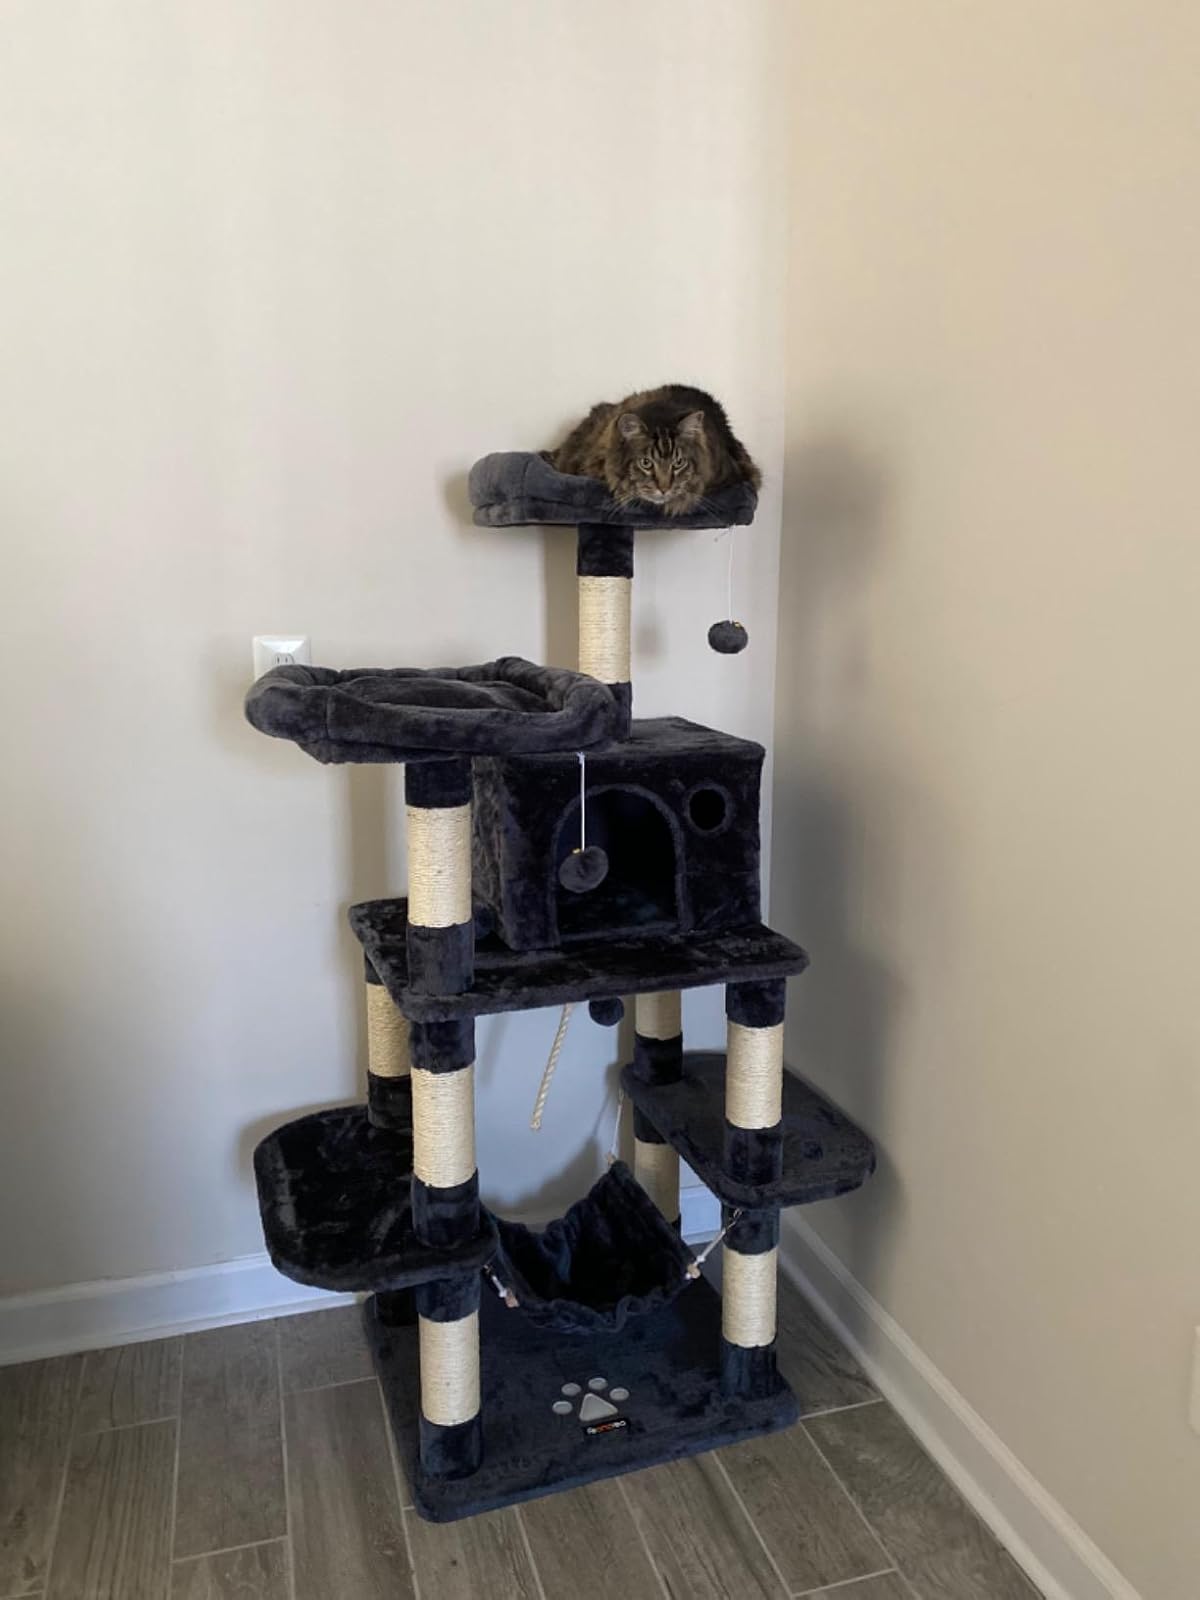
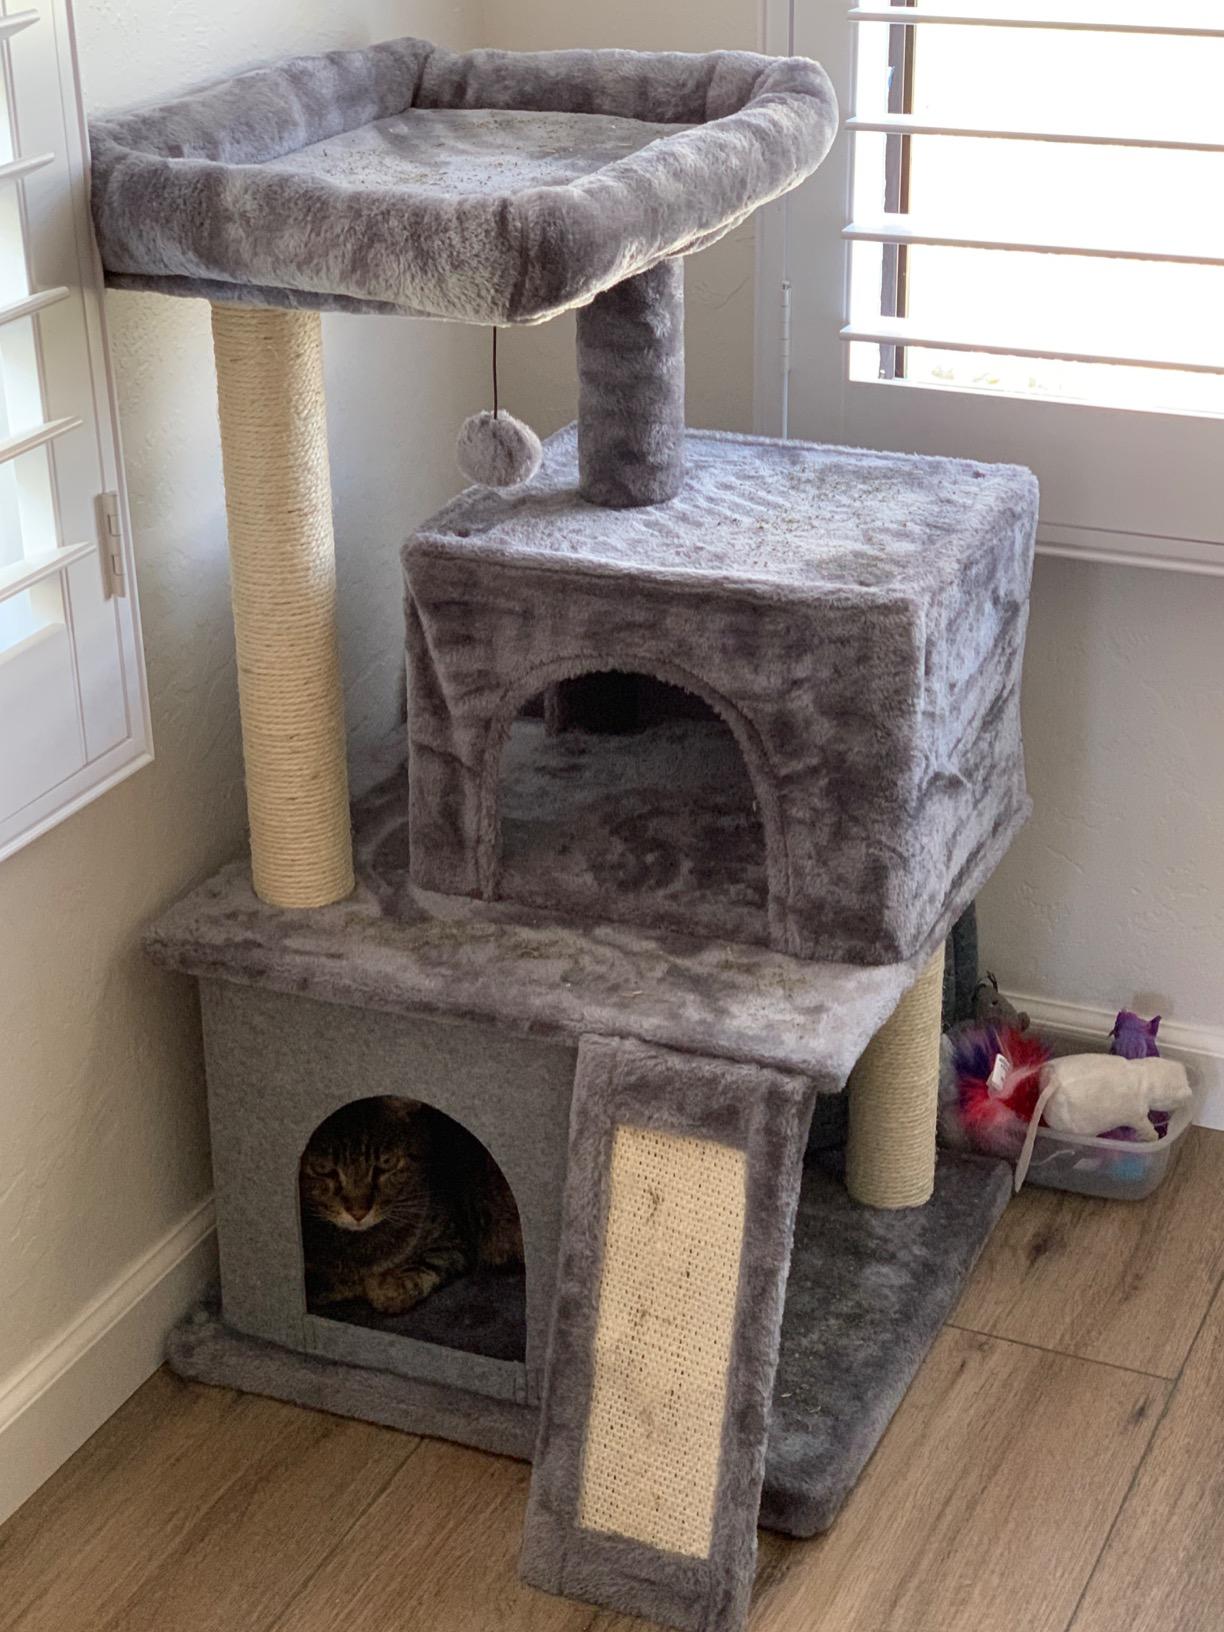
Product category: items_cat tree
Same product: no